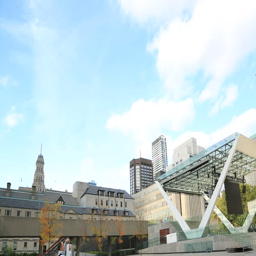
tourist attraction in a sunny day